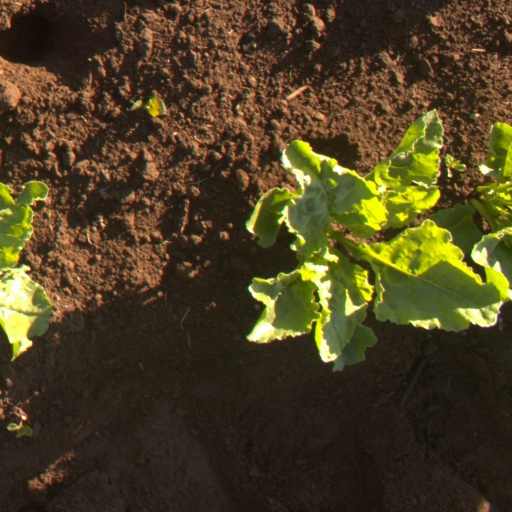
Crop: sugar beet